Question: Please indicate a possible affordance area of the jump_skateboard that can be used for standing on
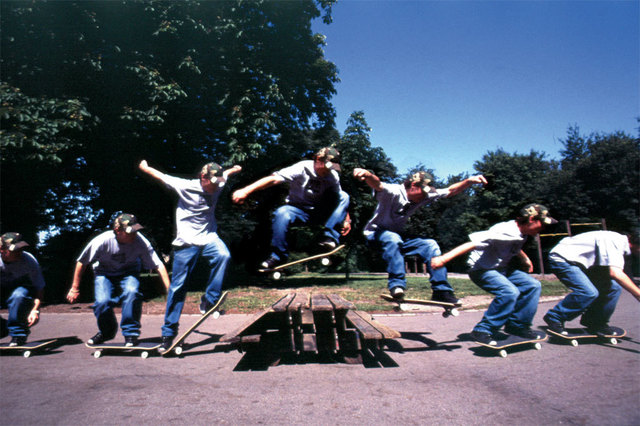
Answer: [369.132, 290.485, 469.132, 325.068]